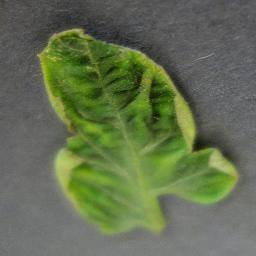
Label: Tomato___Tomato_Yellow_Leaf_Curl_Virus